Scania

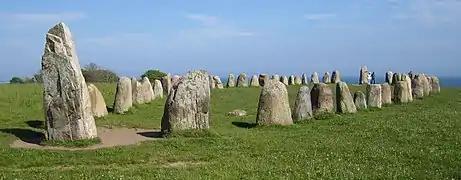
Ale's Stones, a stone ship (burial monument) from c. 500 AD on the coast at Kåseberga, around ten kilometres south east of Ystad.

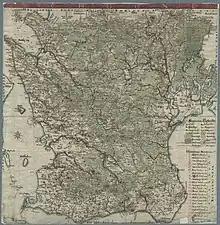
Gerhard von Buhrman's map of Scania, 1684

During the Danish era, the province had no coat of arms. In Sweden, however, every province had been represented by heraldic arms since 1560. When Charles X Gustav of Sweden suddenly died in 1660 a coat of arms had to be created for the newly acquired province, as each province was to be represented by its arms at his royal funeral. After an initiative from Baron Gustaf Bonde, the Lord High Treasurer of Sweden, the coat of arms of the City of Malmö was used as a base for the new provincial arms. The Malmö coat of arms had been granted in 1437, during the Kalmar Union, by Eric of Pomerania and contains a Pomeranian griffin's head. To distinguish it from the city's coat of arms the tinctures were changed and the official blazon for the provincial arms is, in English: "Or, a griffin's head erased gules, crowned azure and armed azure, when it should be armed."